Omnia mea mecum porto

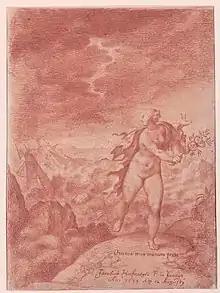
"Allegory of the Humanist Virtue" by Jacob Hoefnagel, 1599

Omnia mea mecum porto (Latin: "All that is mine I carry with me") is a quote that Cicero ascribes to Bias of Priene. Bias of Priene, one of the Seven Sages of Greece, is said to make the statement during the flight from his hometown, with the apparent meaning that his possessions are those of character traits and wisdom (as opposed to material things).